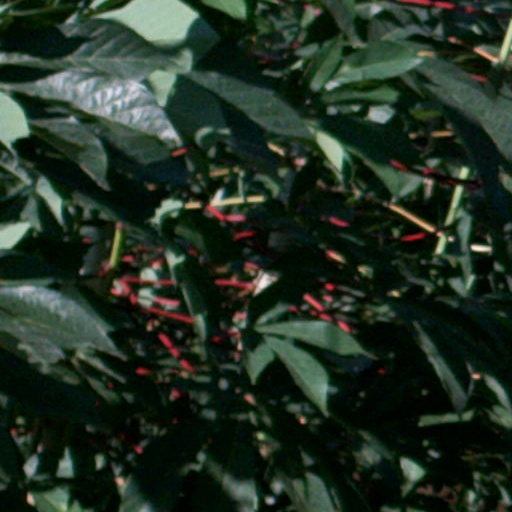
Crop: cassava